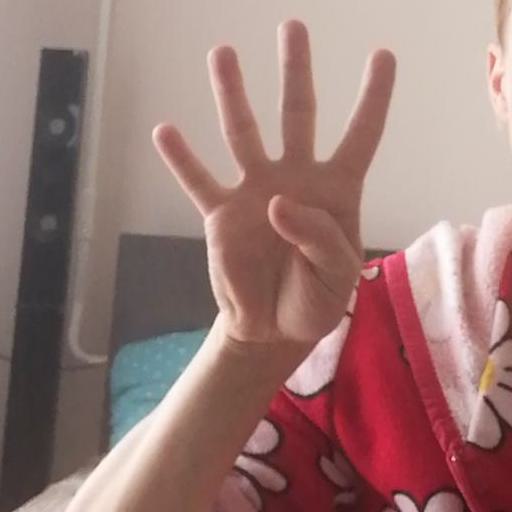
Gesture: four